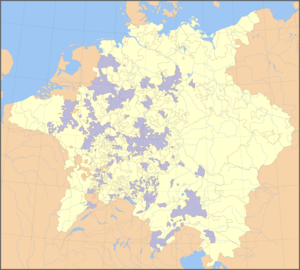
Le terme Reichsstift désigne, dans le périmètre de juridiction du Saint-Empire romain germanique, un domaine territorial donné à une institution religieuse qui bénéficie de l'immédiateté impériale. À ce titre, un prince-évêque ou un abbé qui avait acquis des possessions importantes jouissait de droit souverains d'administration et de juridiction sur ces biens qui faisaient partie intégrantes des territoires de l'Empire. En sa qualité de seigneur temporel il pouvait prétendre à être membre des les personnes et les corporations ayant droit de siéger et de voter à la diète d'Empire comme États impériaux.